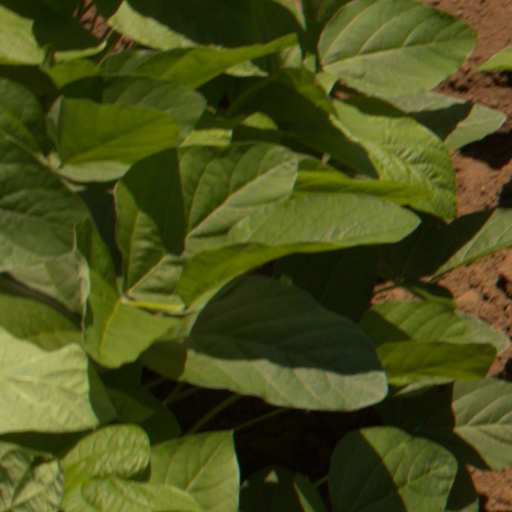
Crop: soybean